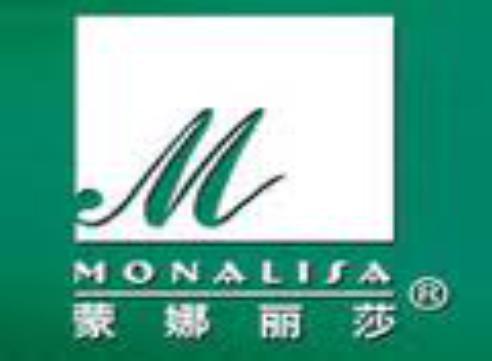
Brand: mona lisa-2
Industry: Necessities